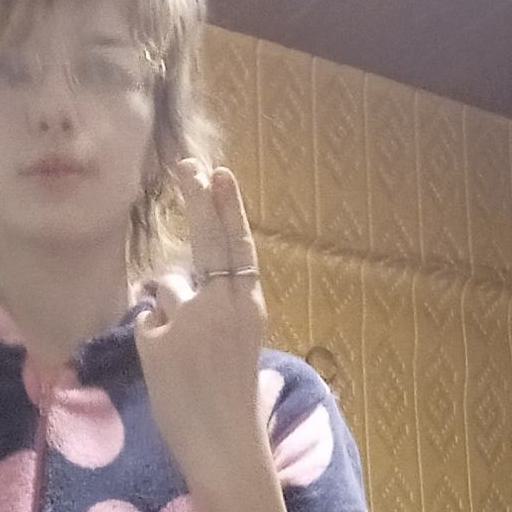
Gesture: two_up_inverted